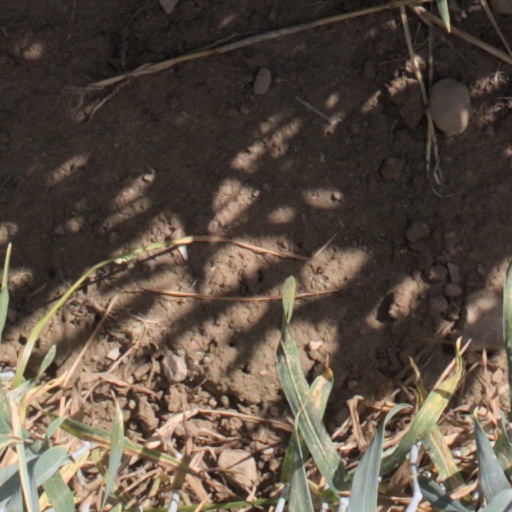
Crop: wheat